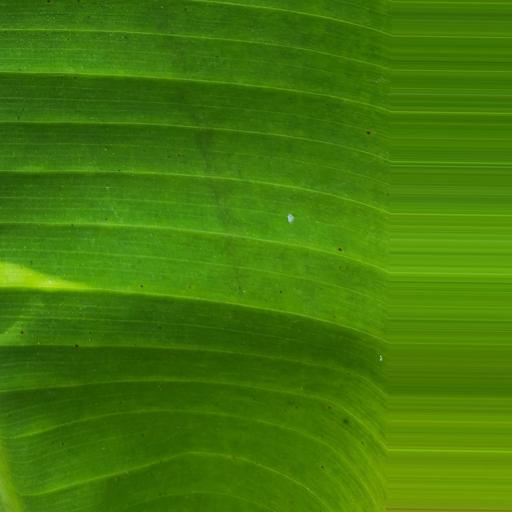
Label: banana_healthy_leaf